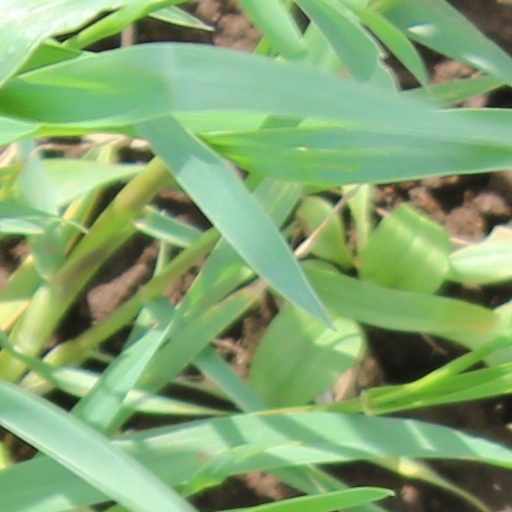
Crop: wheat